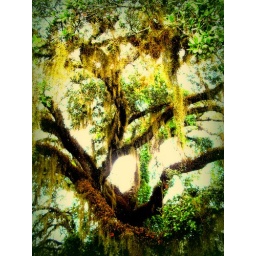
The old tree in front of the Sheriff's office